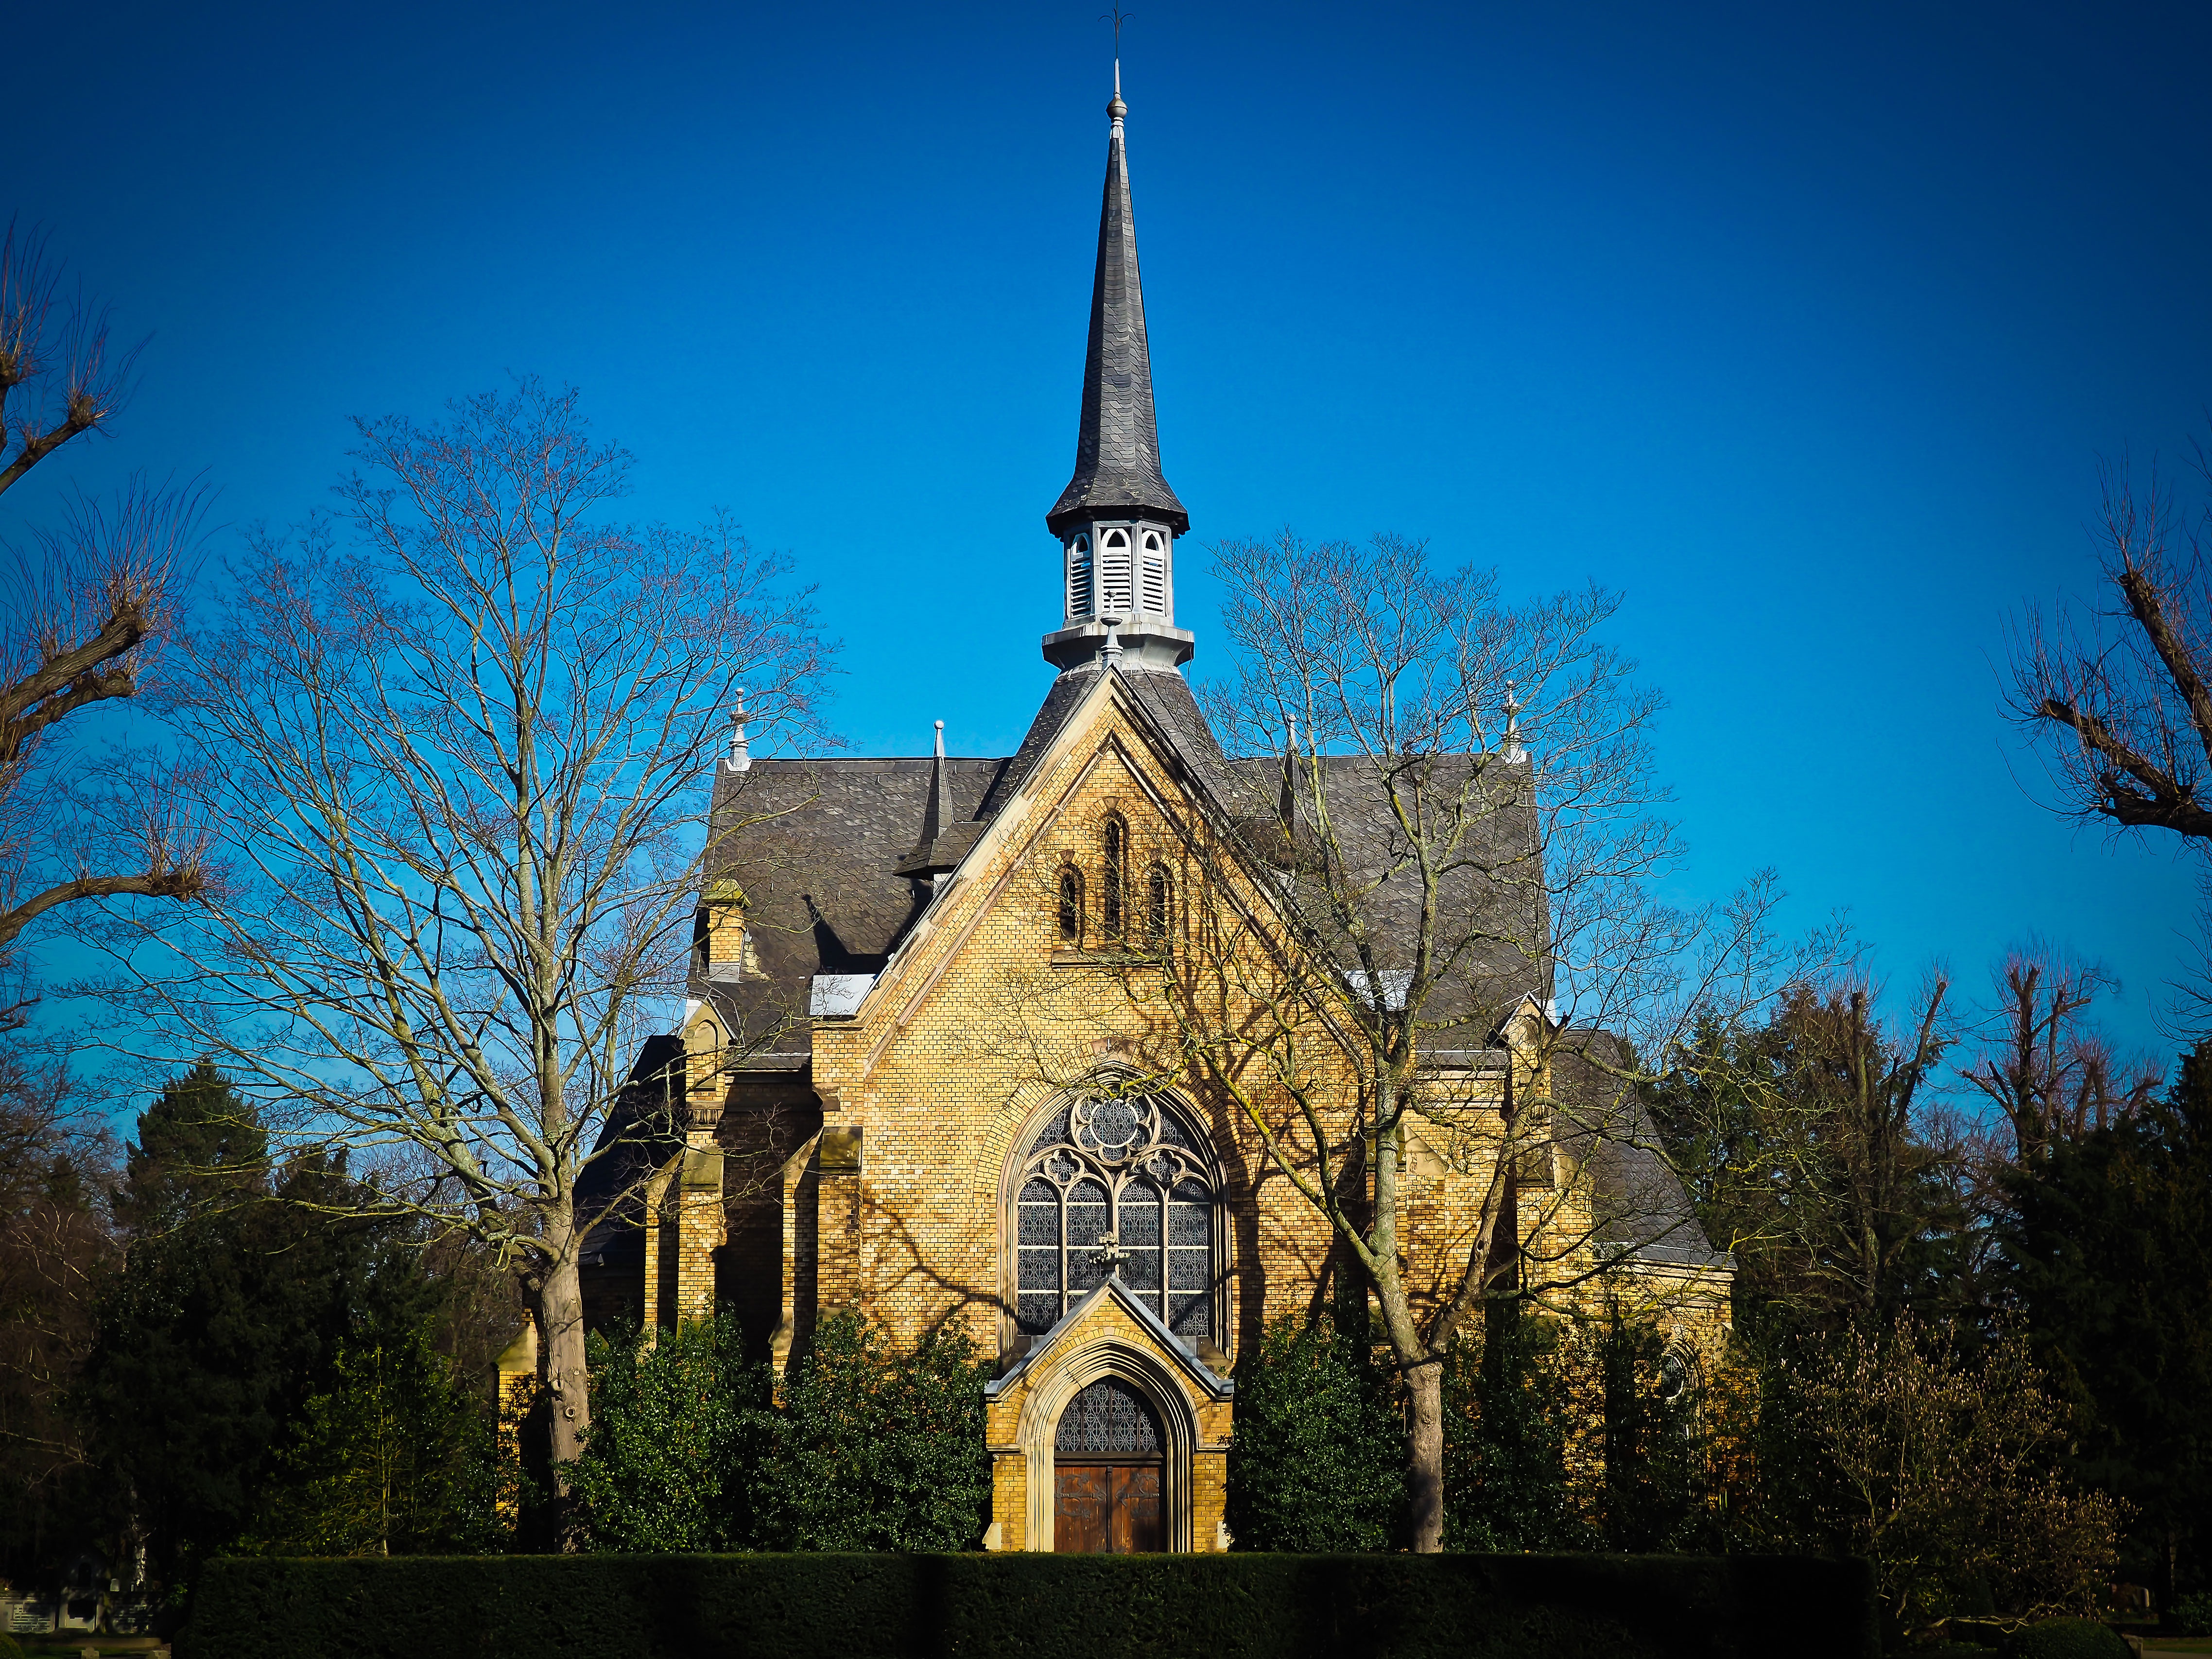
architecture, night, building, atmosphere, evening, tower, religion, landmark, church, cathedral, chapel, cemetery, christian, place of worship, spire, steeple, christianity, historically, funeral, house of prayer